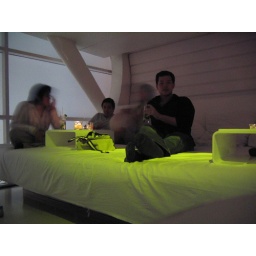
bed in yellow